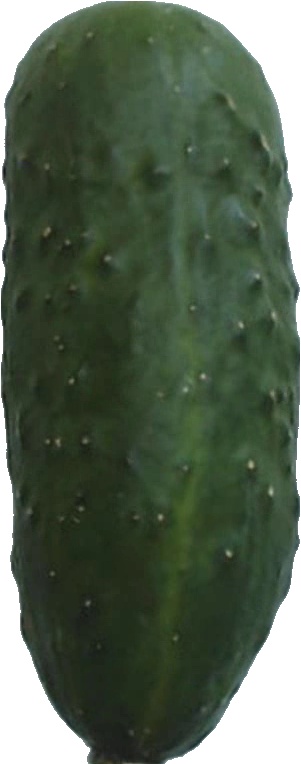
Label: cucumber_1